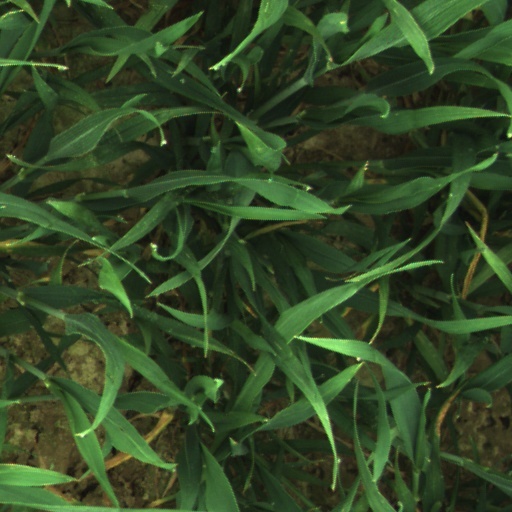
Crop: wheat